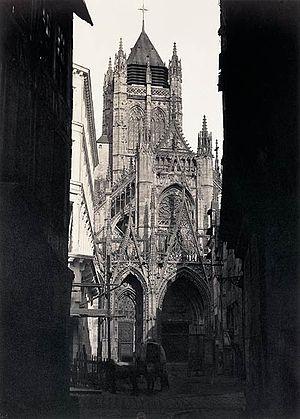
1431 : construction du palais royal de Texcoco par 200 000 Acolhuas au Mexique.
Cet article recense les monuments historiques de France classés en 1840, la première protection de ce type dans le pays.